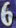
Number: 6